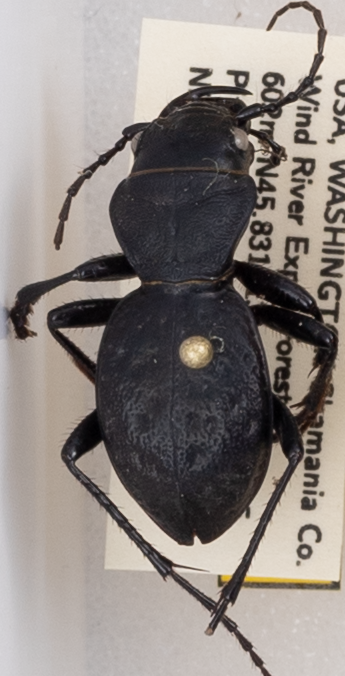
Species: Omus dejeanii
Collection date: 2019-06-04
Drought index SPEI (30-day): -1.01
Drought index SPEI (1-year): -2.09
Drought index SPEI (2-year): -2.09